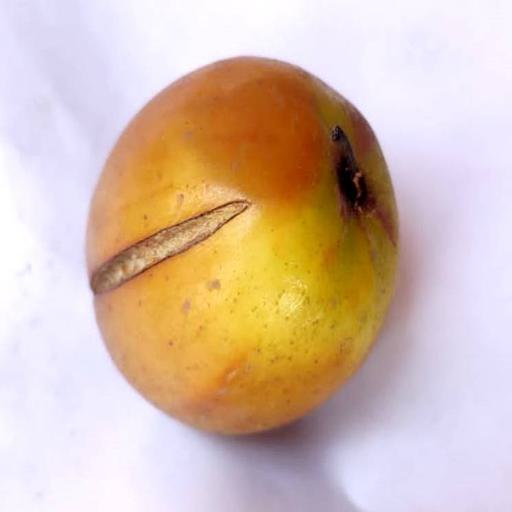
Label: bruised